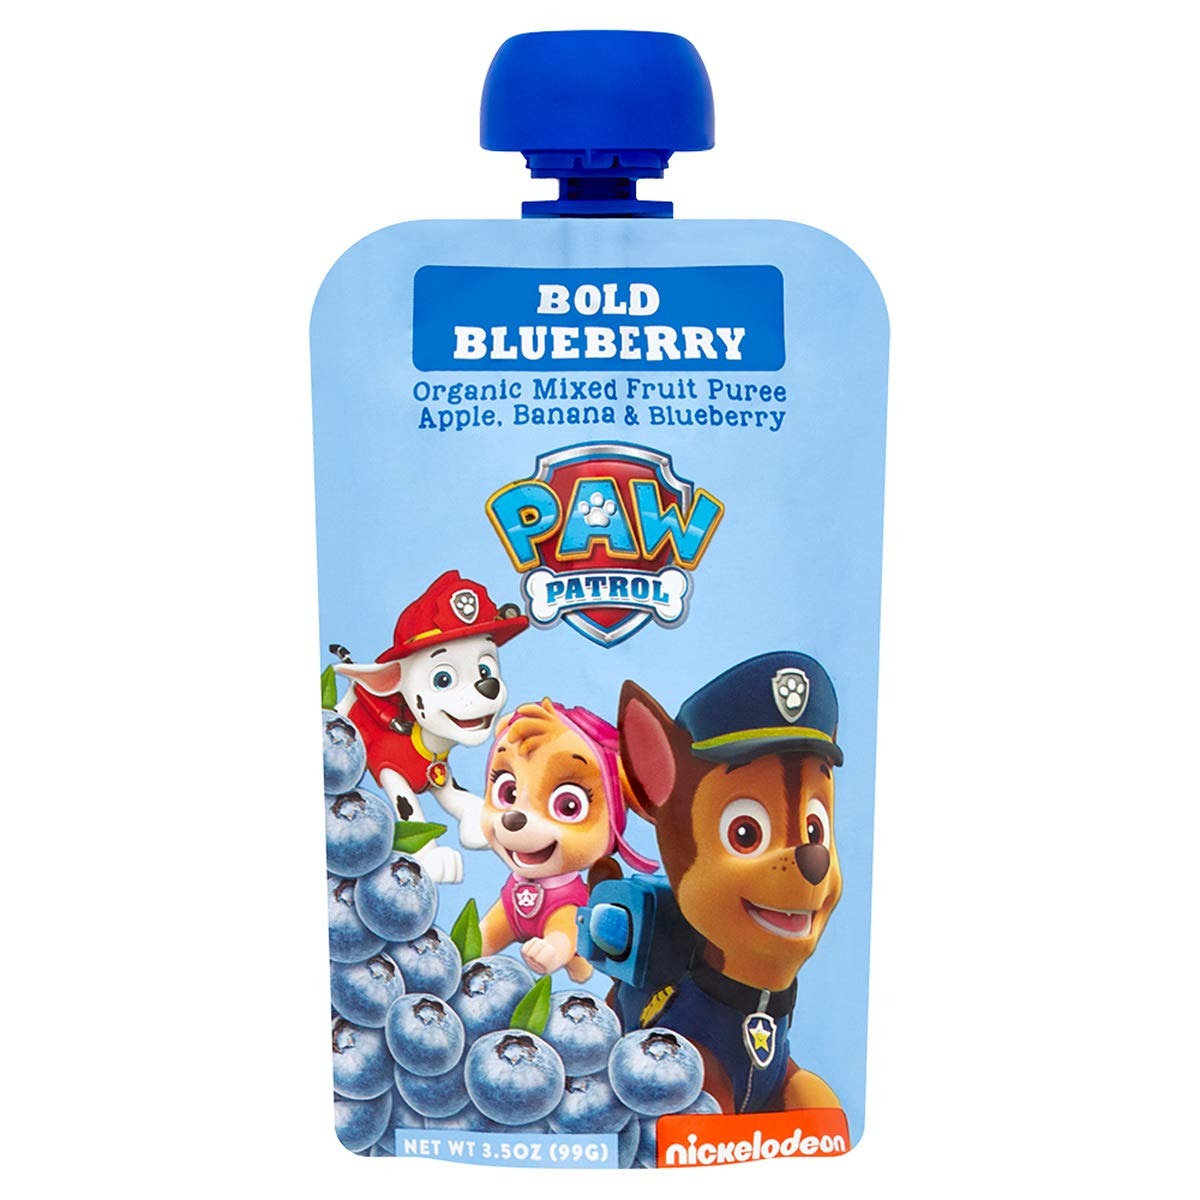
Item Name: Paw Patrol Bold Blueberry Organic Mixed Fruit Squeeze Pouch, 3.5 Ounce (Pack of 10)
Bullet Point: Paw Patrol Bold Blueberry Organic Mixed Fruit Squeeze Pouch, USDA Certified Organic, 3.5 Ounce (Pack of 10)
Value: 35.0
Unit: Ounce

Price: 7.28